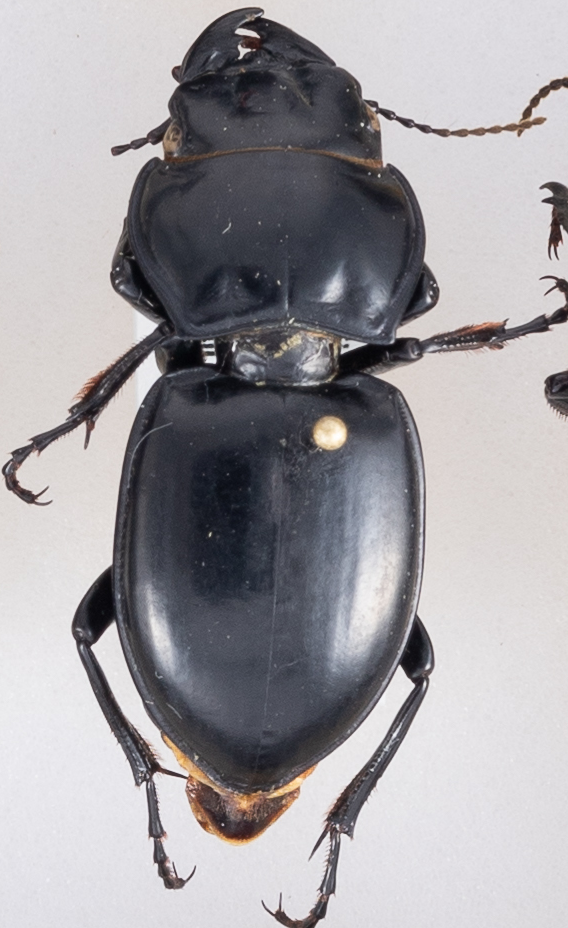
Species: Pasimachus californicus
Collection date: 2015-08-17
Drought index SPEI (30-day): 0.318
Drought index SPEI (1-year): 0.454
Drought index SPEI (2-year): -0.27